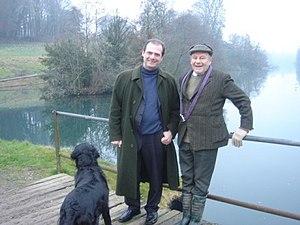
Stefano Grondona est un guitariste italien.